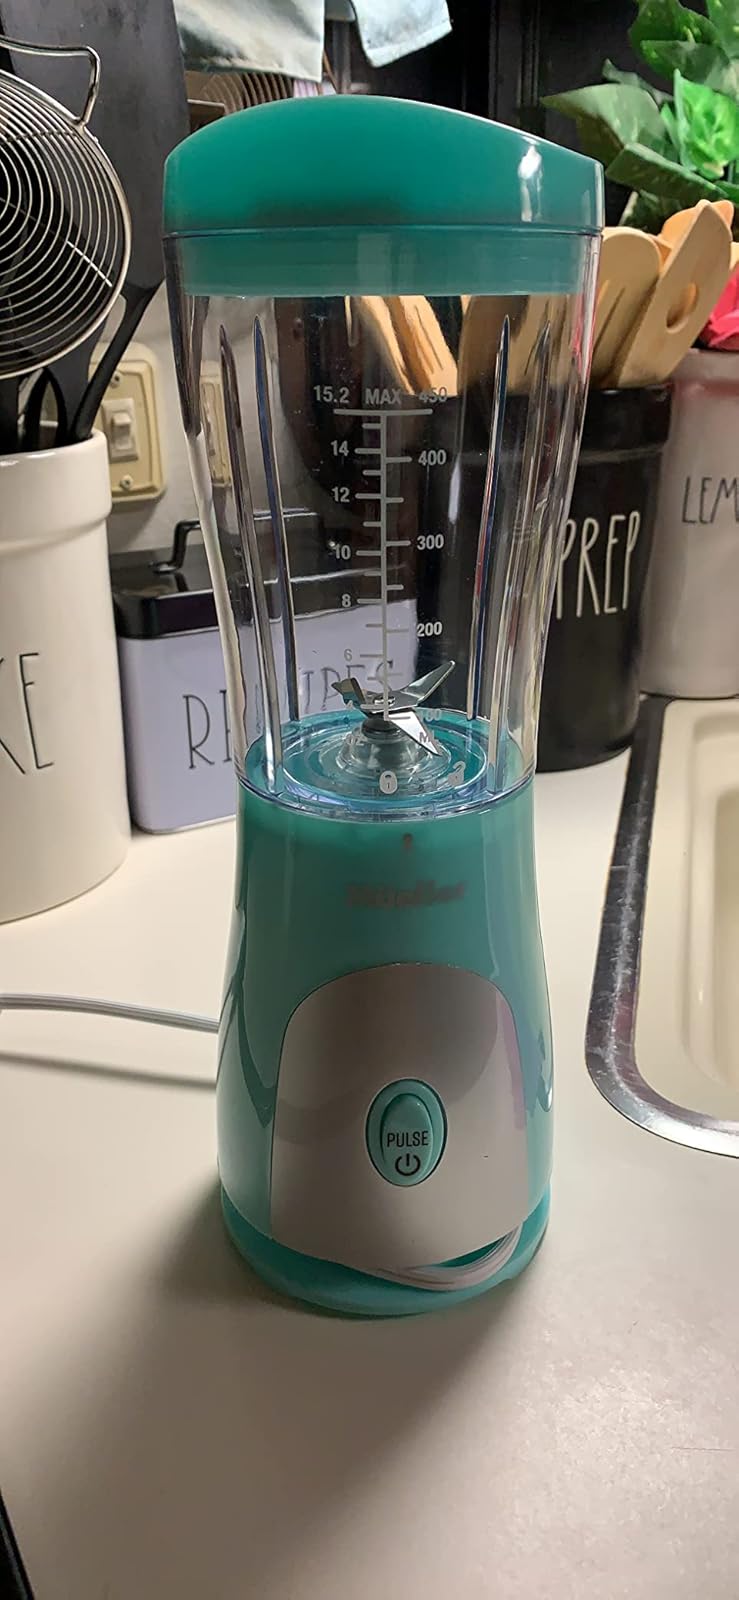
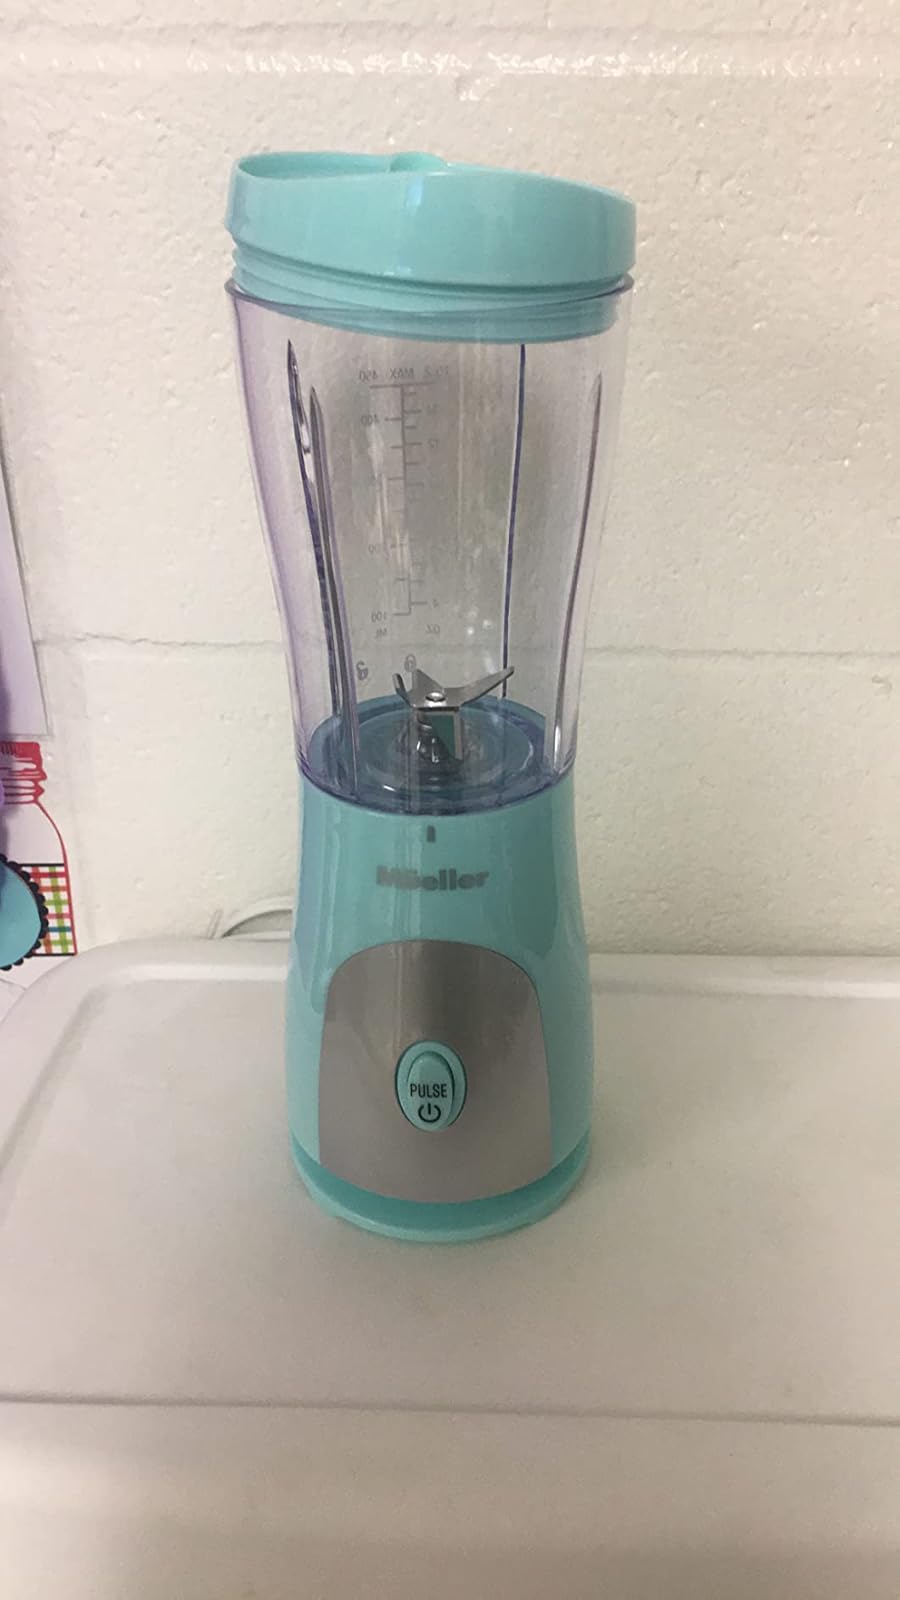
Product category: items_blender
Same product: yes